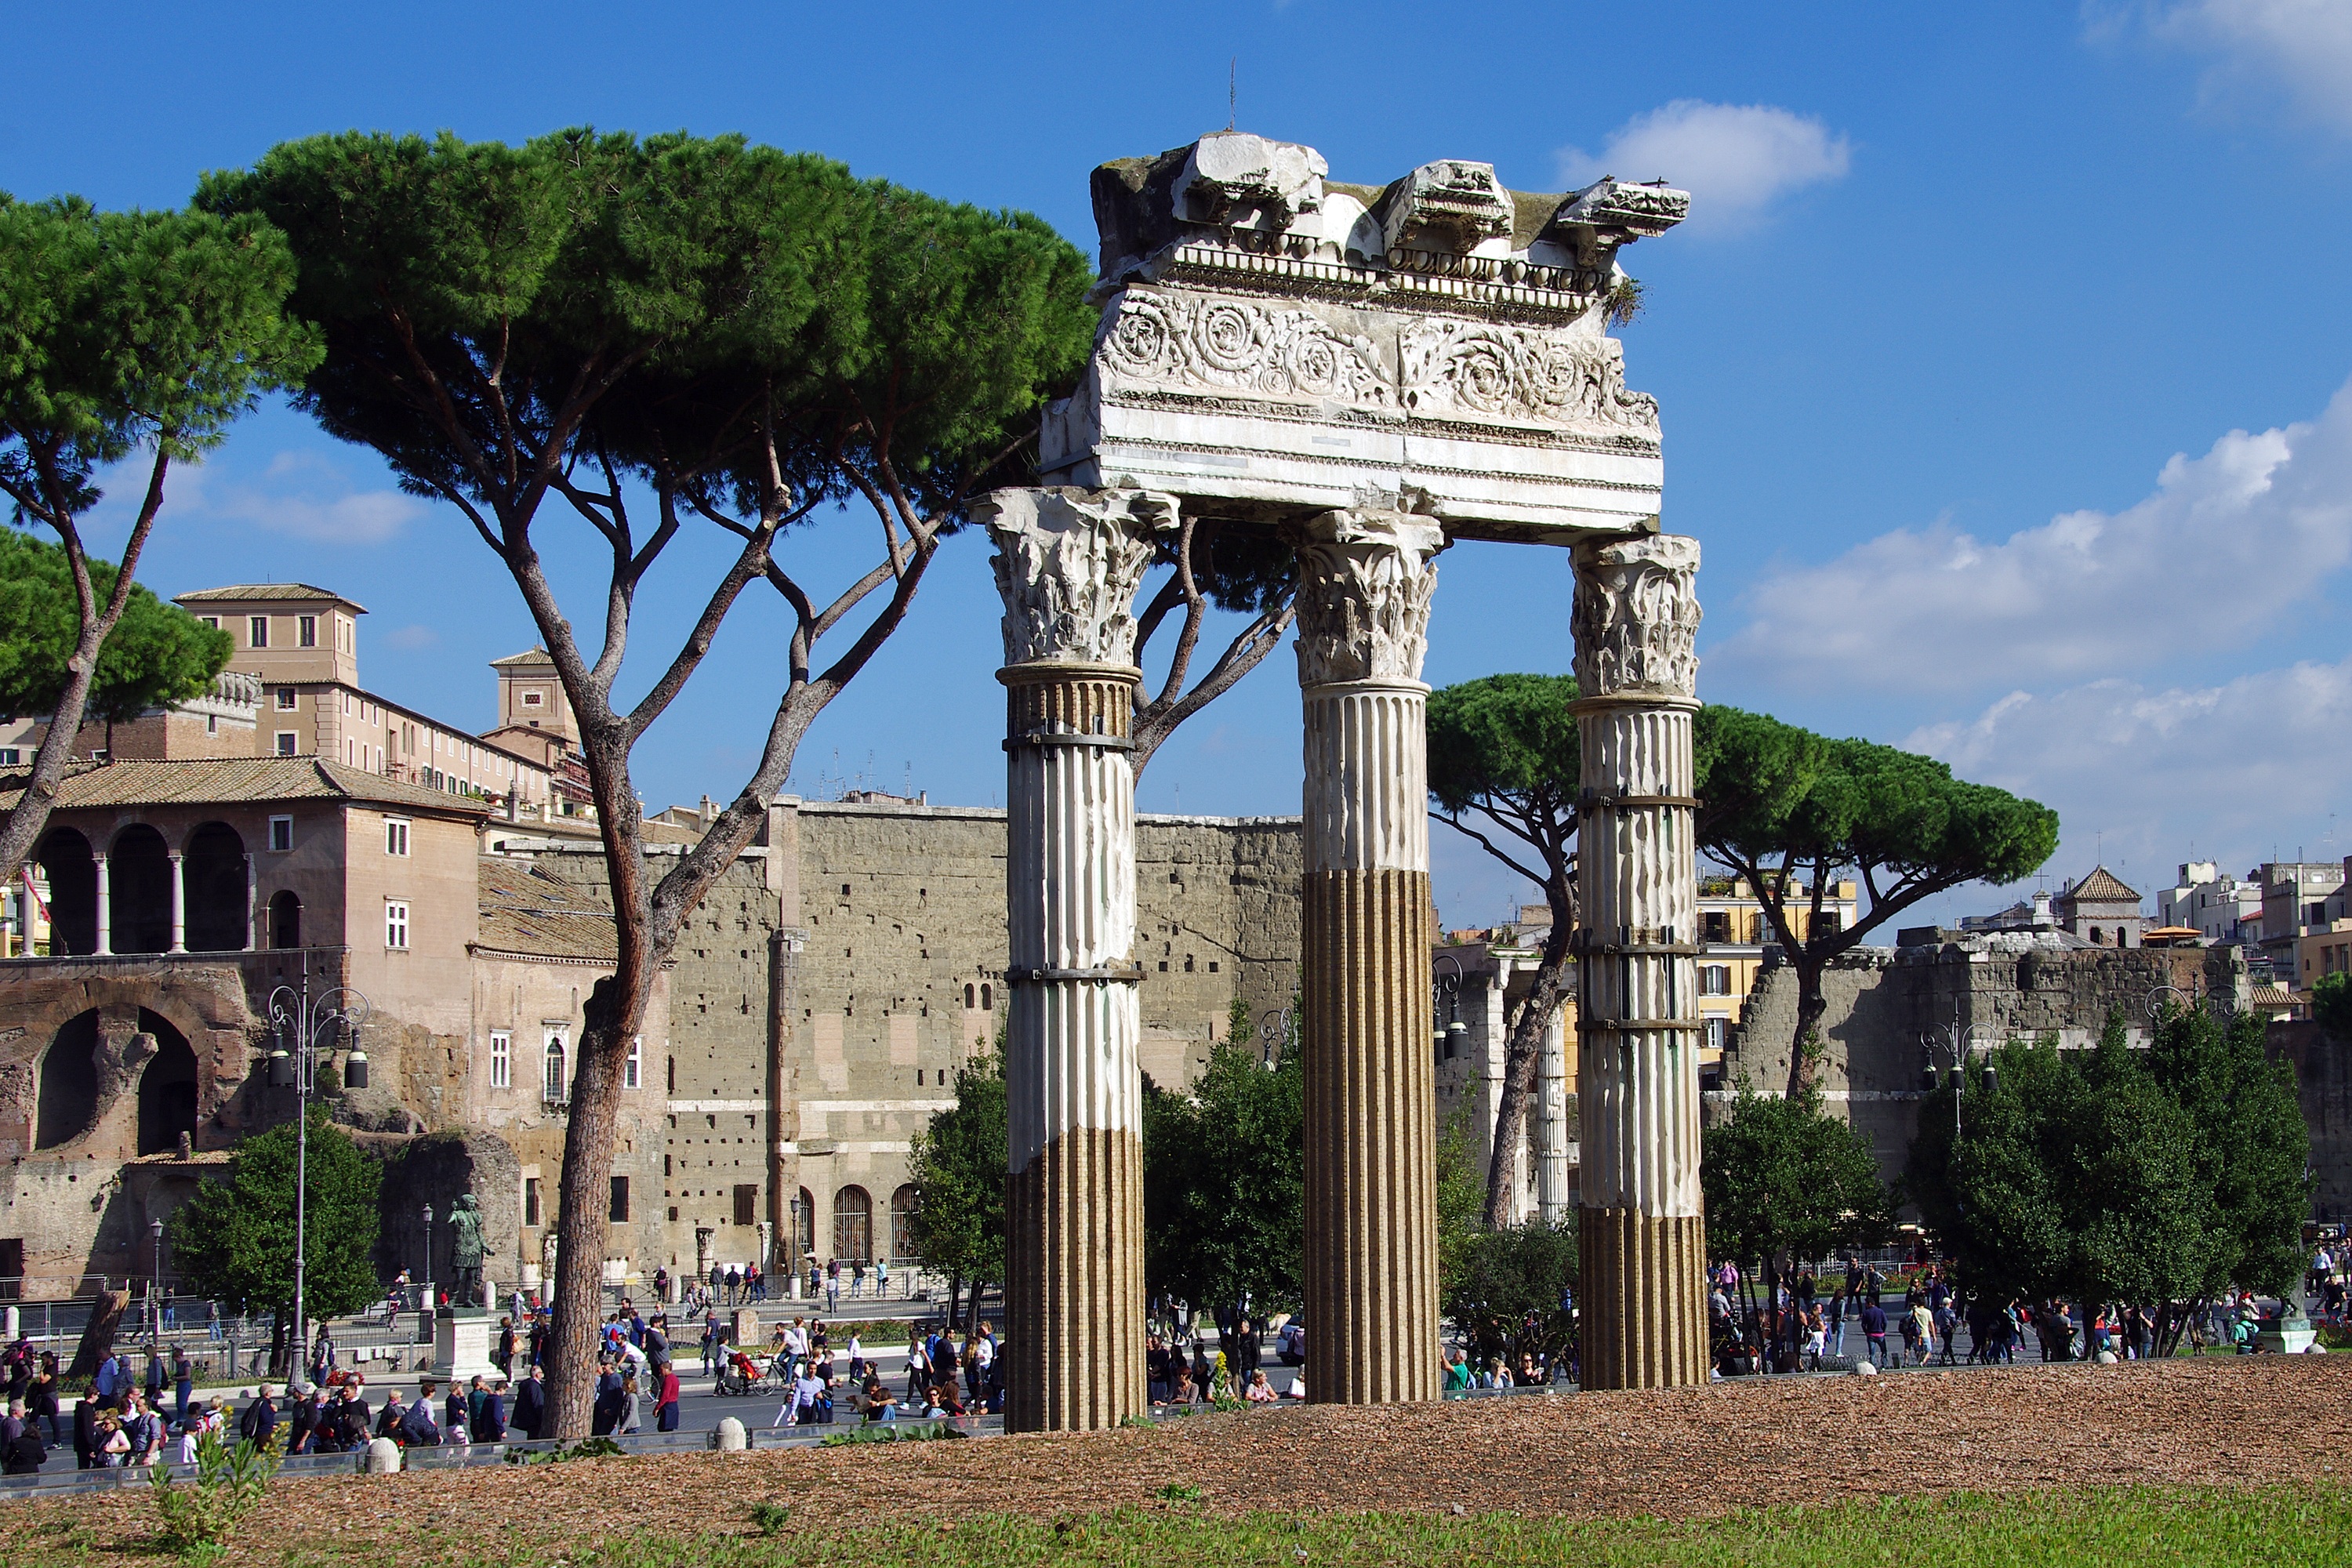
structure, monument, vacation, arch, column, plaza, landmark, italy, rome, archaeology, ruins, columns, town square, monuments, fori imperiali, ancient rome, foro romano, via dei fori imperiali, corinthian columns, ancient history, human settlement